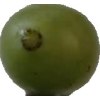
Label: grape